Lockheed C-130 Hercules

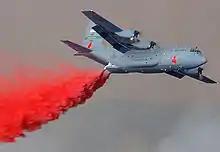
A C-130E fitted with a MAFFS-1 dropping fire retardant.

Since 1992, two successive C-130 aircraft named "Fat Albert" have served as the support aircraft for the U.S. Navy Blue Angels flight demonstration team. "Fat Albert I" was a TC-130G ("151891") a former U.S. Navy TACAMO aircraft serving with Fleet Air Reconnaissance Squadron Three (VQ-3) before being transferred to the BLUES, while "Fat Albert II" is a C-130T ("164763"). Although "Fat Albert" supports a Navy squadron, it is operated by the U.S. Marine Corps (USMC) and its crew consists solely of USMC personnel. At some air shows featuring the team, "Fat Albert" takes part, performing flyovers. Until 2009, it also demonstrated its rocket-assisted takeoff (RATO) capabilities; these ended due to dwindling supplies of rockets.